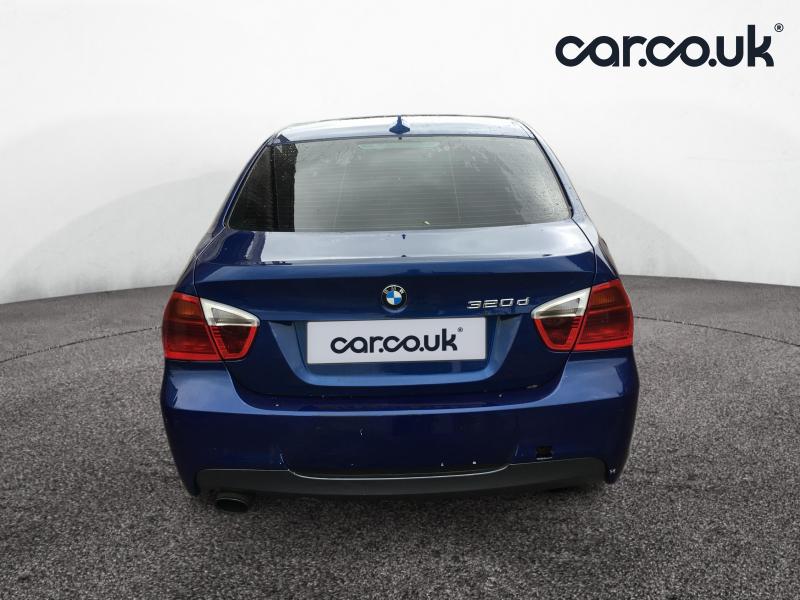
Aucun dommage détecté.
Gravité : aucun